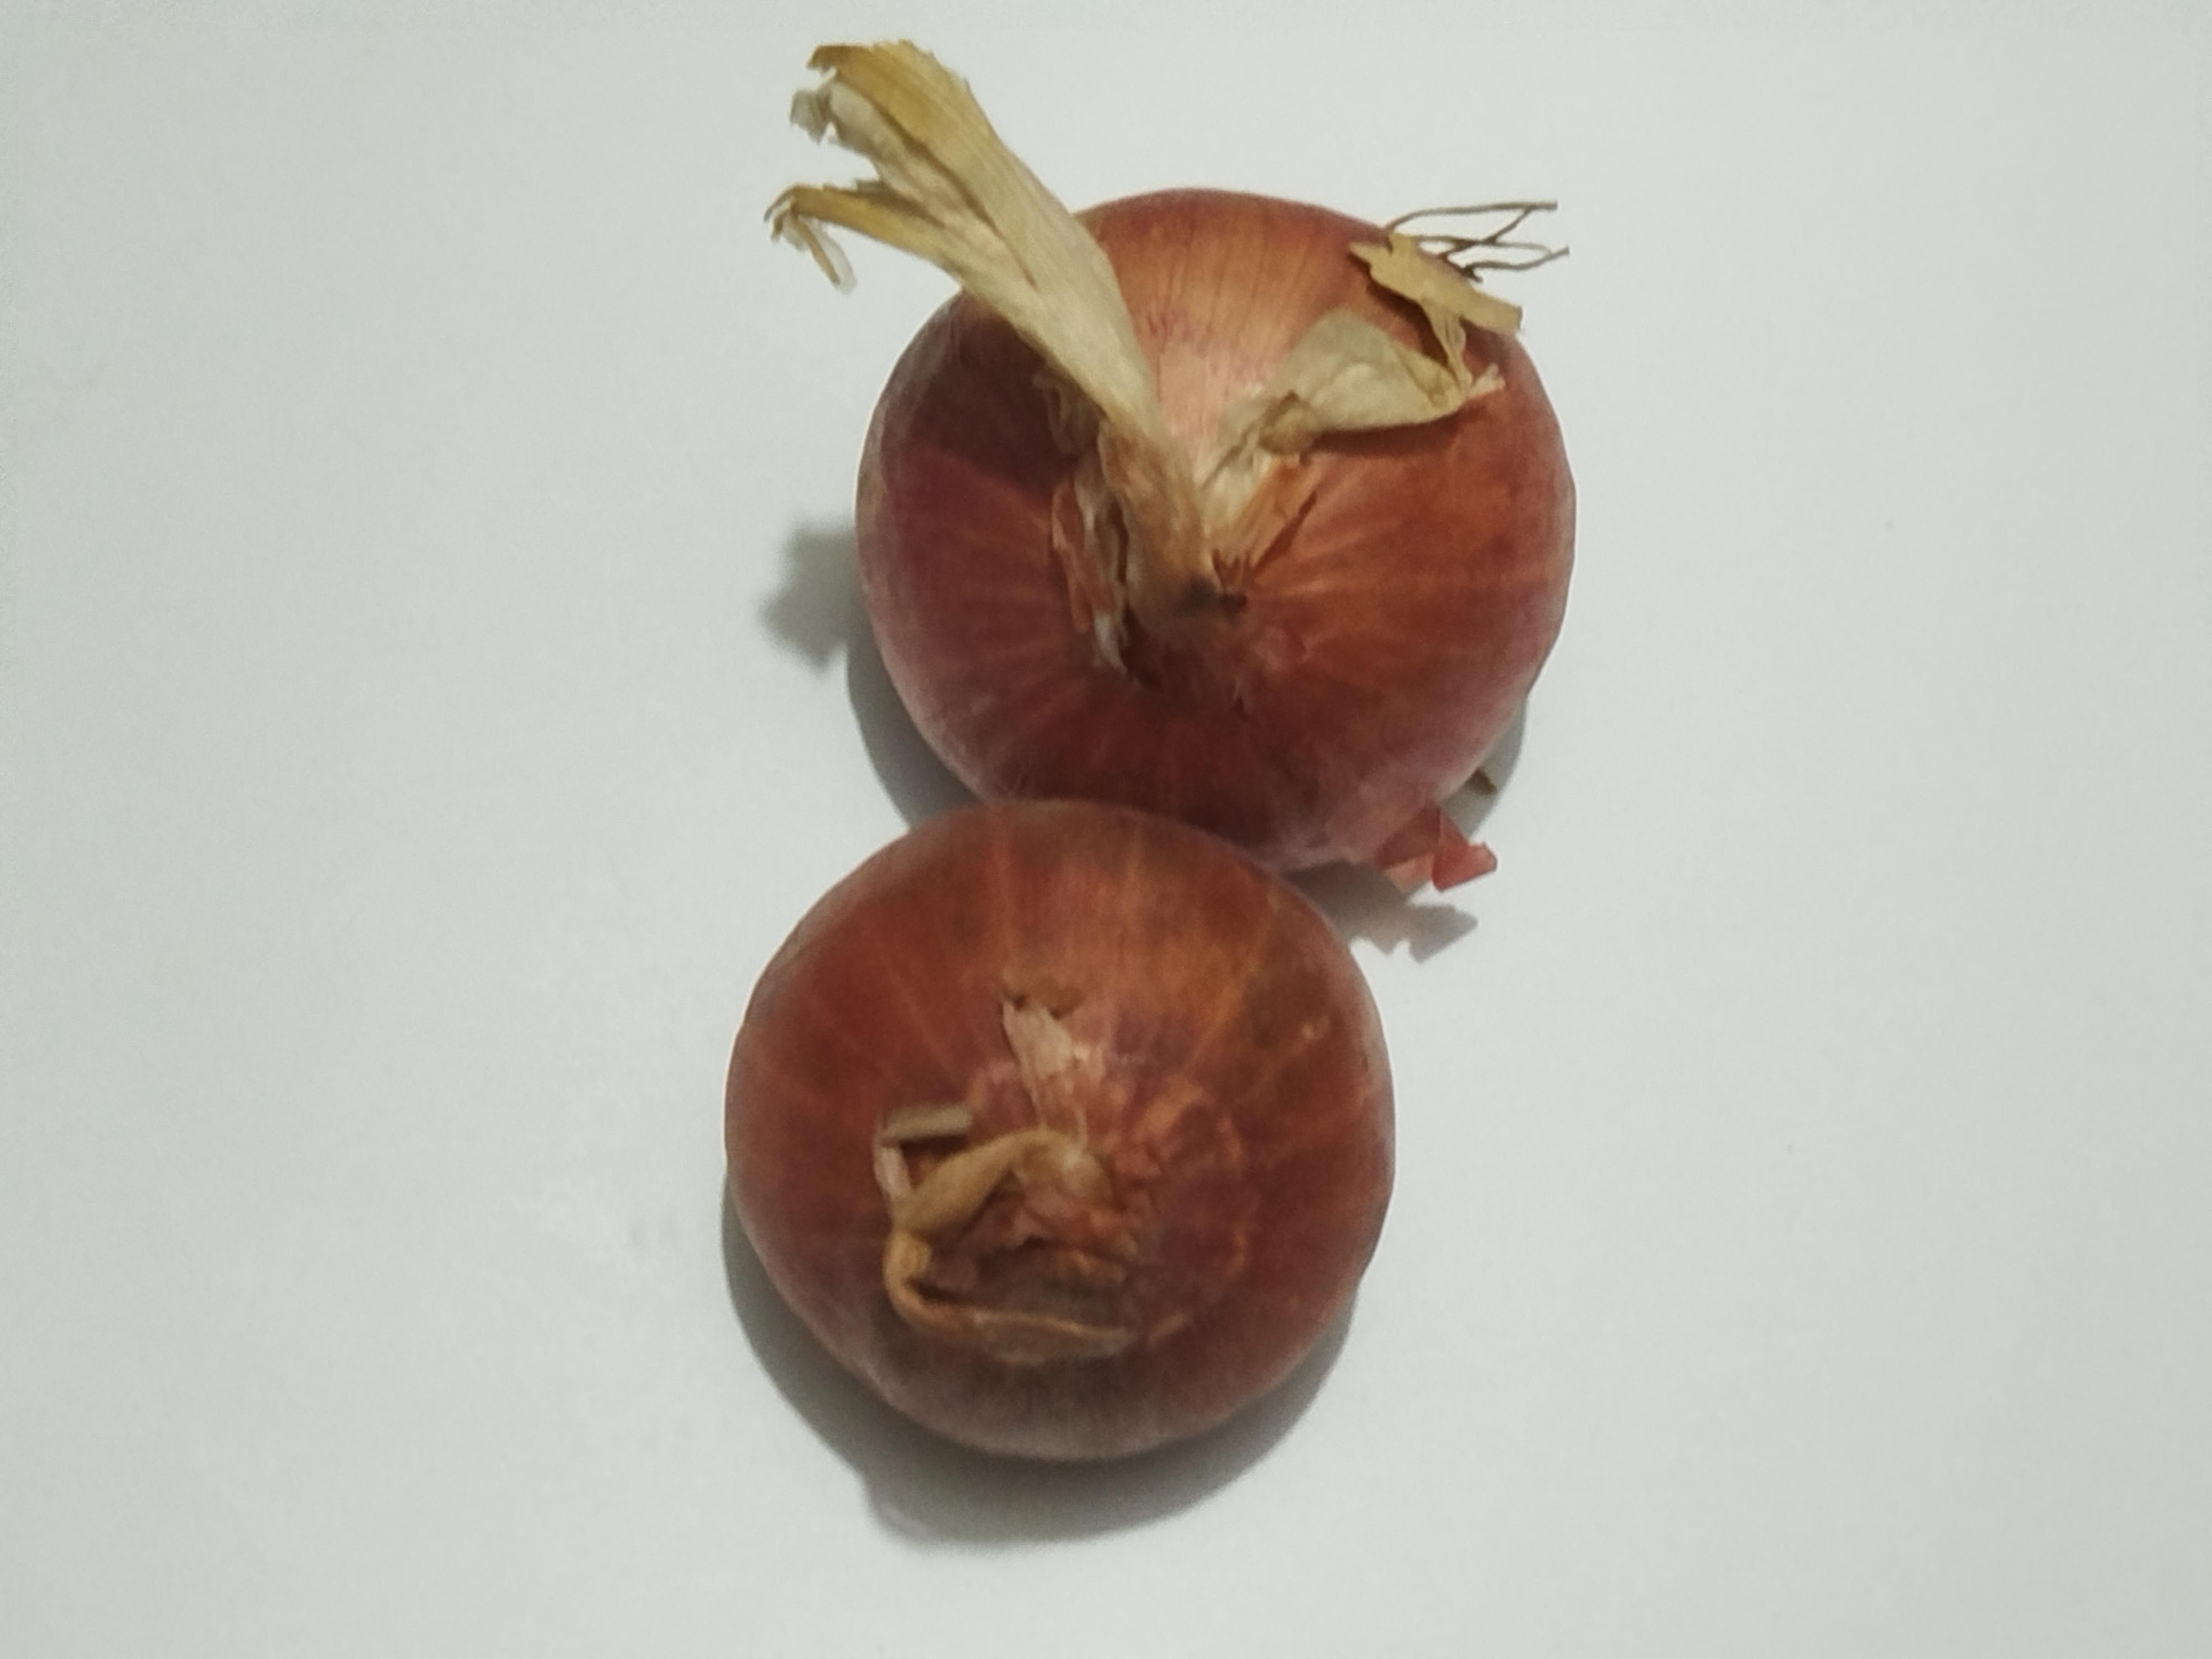
Label: Onion